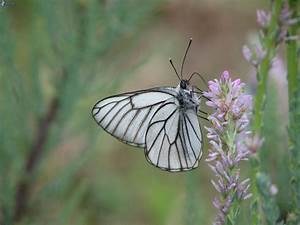
Label: butterfly